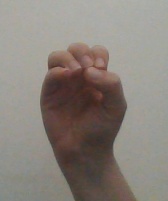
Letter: ha